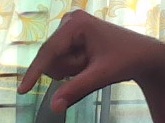
ASL sign: Q